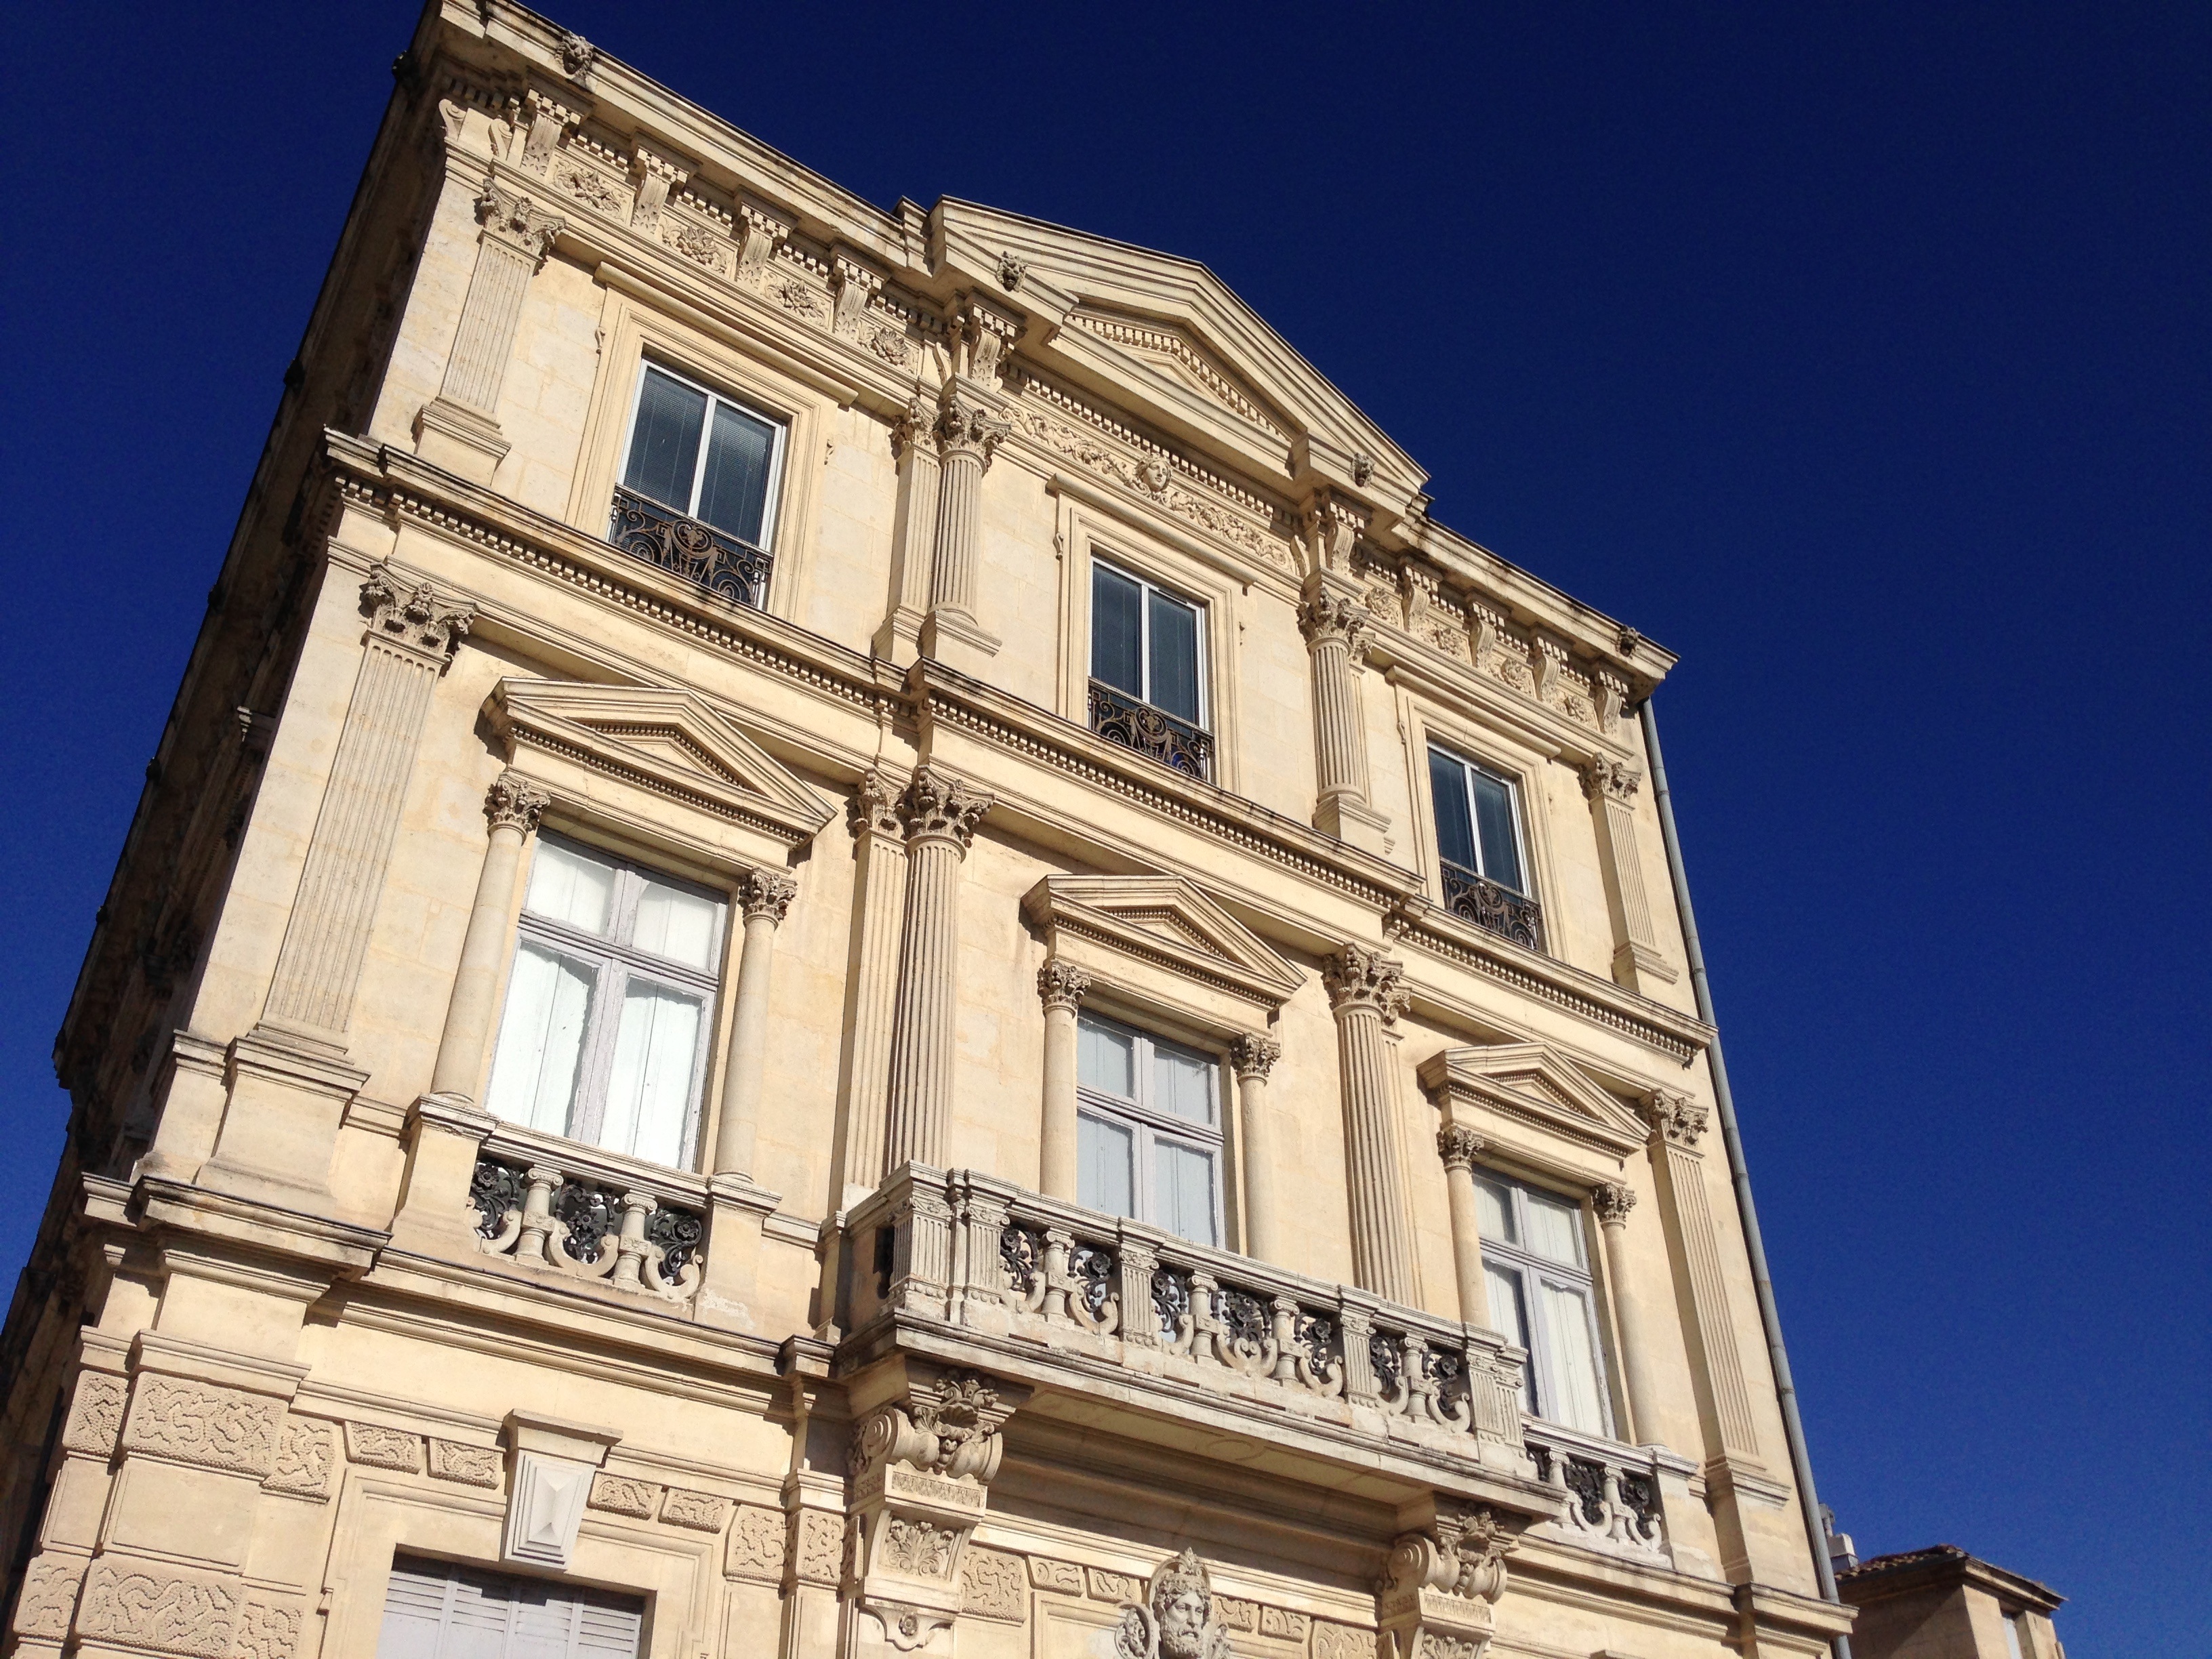
architecture, building, landmark, facade, montpellier, neighbourhood, classical architecture